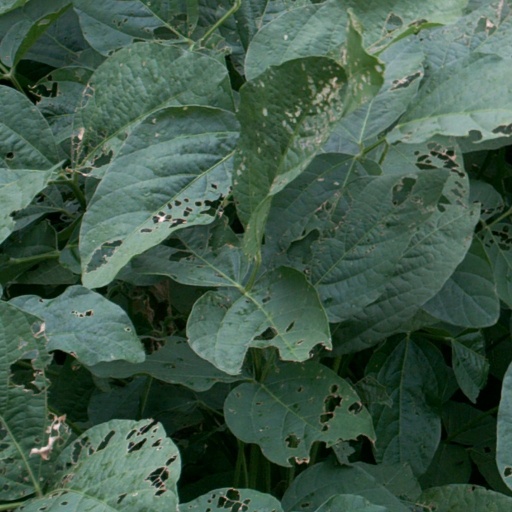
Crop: soybean